Tad Kornegay

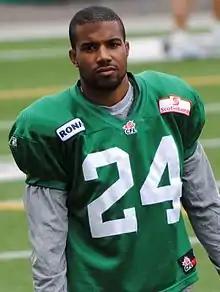
Kornegay at practice as a Roughrider

Tad Kornegay (born July 13, 1982) is a former professional Canadian football defensive back. He most recently played for the Calgary Stampeders of the Canadian Football League. He has also been a member of the Hamilton Tiger-Cats, Saskatchewan Roughriders, and BC Lions.